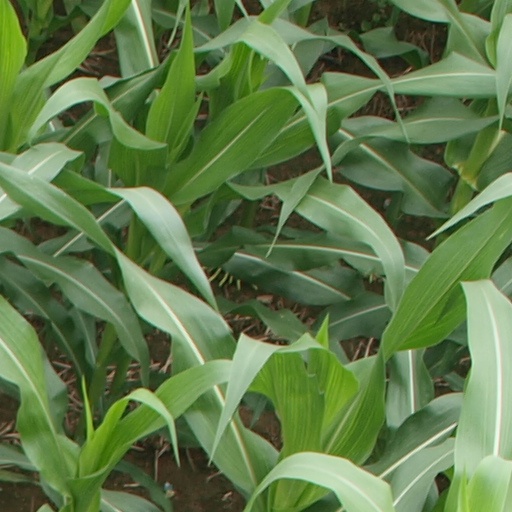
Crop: maize; corn